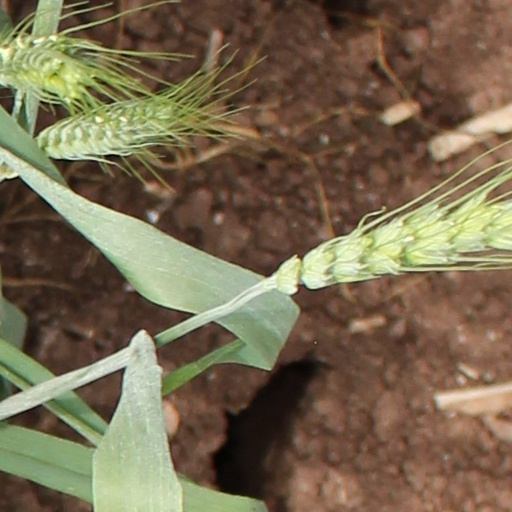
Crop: wheat